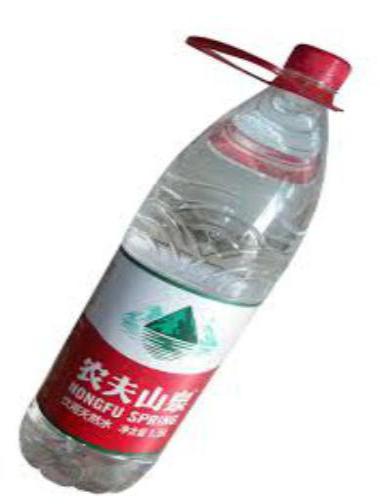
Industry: Necessities